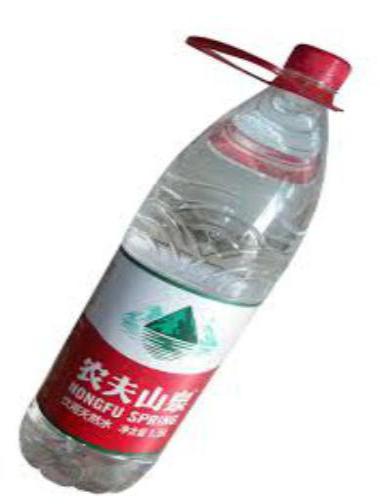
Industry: Necessities